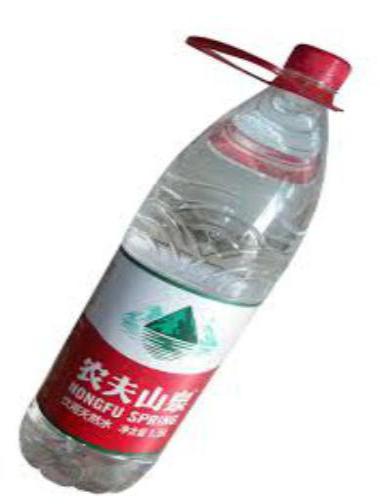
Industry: Necessities